Nuclear fuel

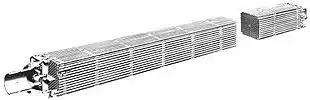
PWR fuel assembly (also known as a fuel bundle) This fuel assembly is from a pressurized water reactor of the nuclear-powered passenger and cargo ship . Designed and built by the Babcock & Wilcox Company.

Pressurized water reactor (PWR) fuel consists of cylindrical rods put into bundles. A uranium oxide ceramic is formed into pellets and inserted into Zircaloy tubes that are bundled together. The Zircaloy tubes are about in diameter, and the fuel cladding gap is filled with helium gas to improve heat conduction from the fuel to the cladding. There are about 179–264 fuel rods per fuel bundle and about 121 to 193 fuel bundles are loaded into a reactor core. Generally, the fuel bundles consist of fuel rods bundled 14×14 to 17×17. PWR fuel bundles are about long. In PWR fuel bundles, control rods are inserted through the top directly into the fuel bundle. The fuel bundles usually are enriched several percent in U. The uranium oxide is dried before inserting into the tubes to try to eliminate moisture in the ceramic fuel that can lead to corrosion and hydrogen embrittlement. The Zircaloy tubes are pressurized with helium to try to minimize pellet-cladding interaction which can lead to fuel rod failure over long periods. Over time, thermal expansion and fission gas release cause the fuel pellets to crack and deform into an 'hourglass' shape, which in turn leads to a characteristic 'bamboo '- like deformation of the cladding. These mechanical interactions can stress the cladding, especially as internal rod pressure increases and fuel swelling continues throughout irradiation.